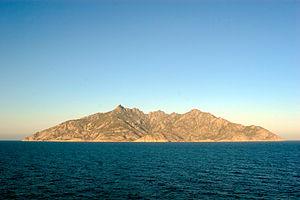
Montecristo est une petite île italienne montagneuse située à 41 km au sud de l'île d'Elbe et à l'ouest de l’île du Giglio, à 61 km de la Corse à vol d'oiseau, et à peu près à mi-chemin entre celle-ci et l'Italie.
Le Comte de Monte-Cristo est un roman d’Alexandre Dumas, écrit avec la collaboration d’Auguste Maquet et dont la publication commence durant l'été 1844. Il est partiellement inspiré de faits réels, empruntés à la vie de Pierre Picaud.